Chen Ting-shih

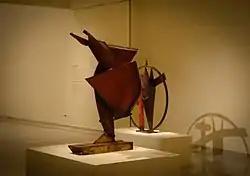
"Phoenix", 1984, Iron / Collection of the National Taiwan Museum of Fine Arts

Chen Ting-shih ( November 28, 1913 – April 15, 2002) was a Chinese artist and a key figure in modern Chinese art history.